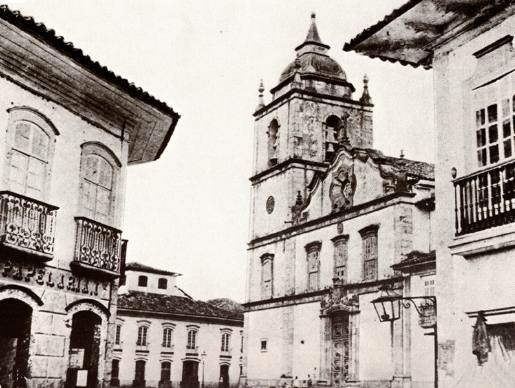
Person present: No